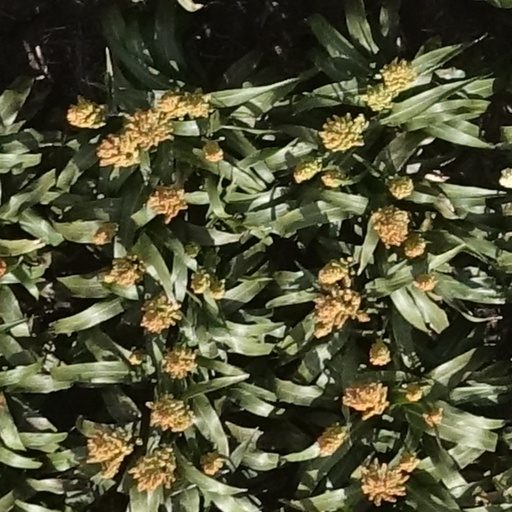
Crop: sorghum